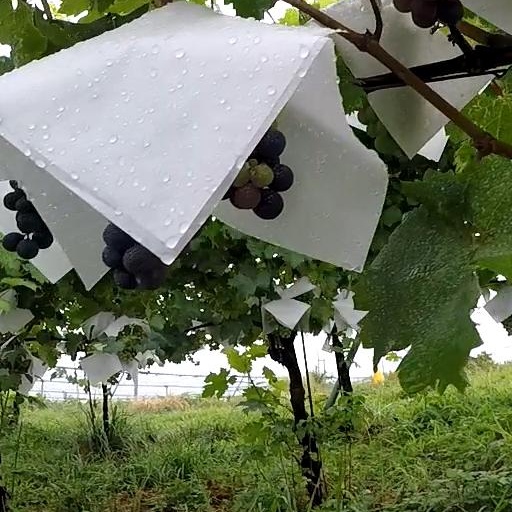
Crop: grape